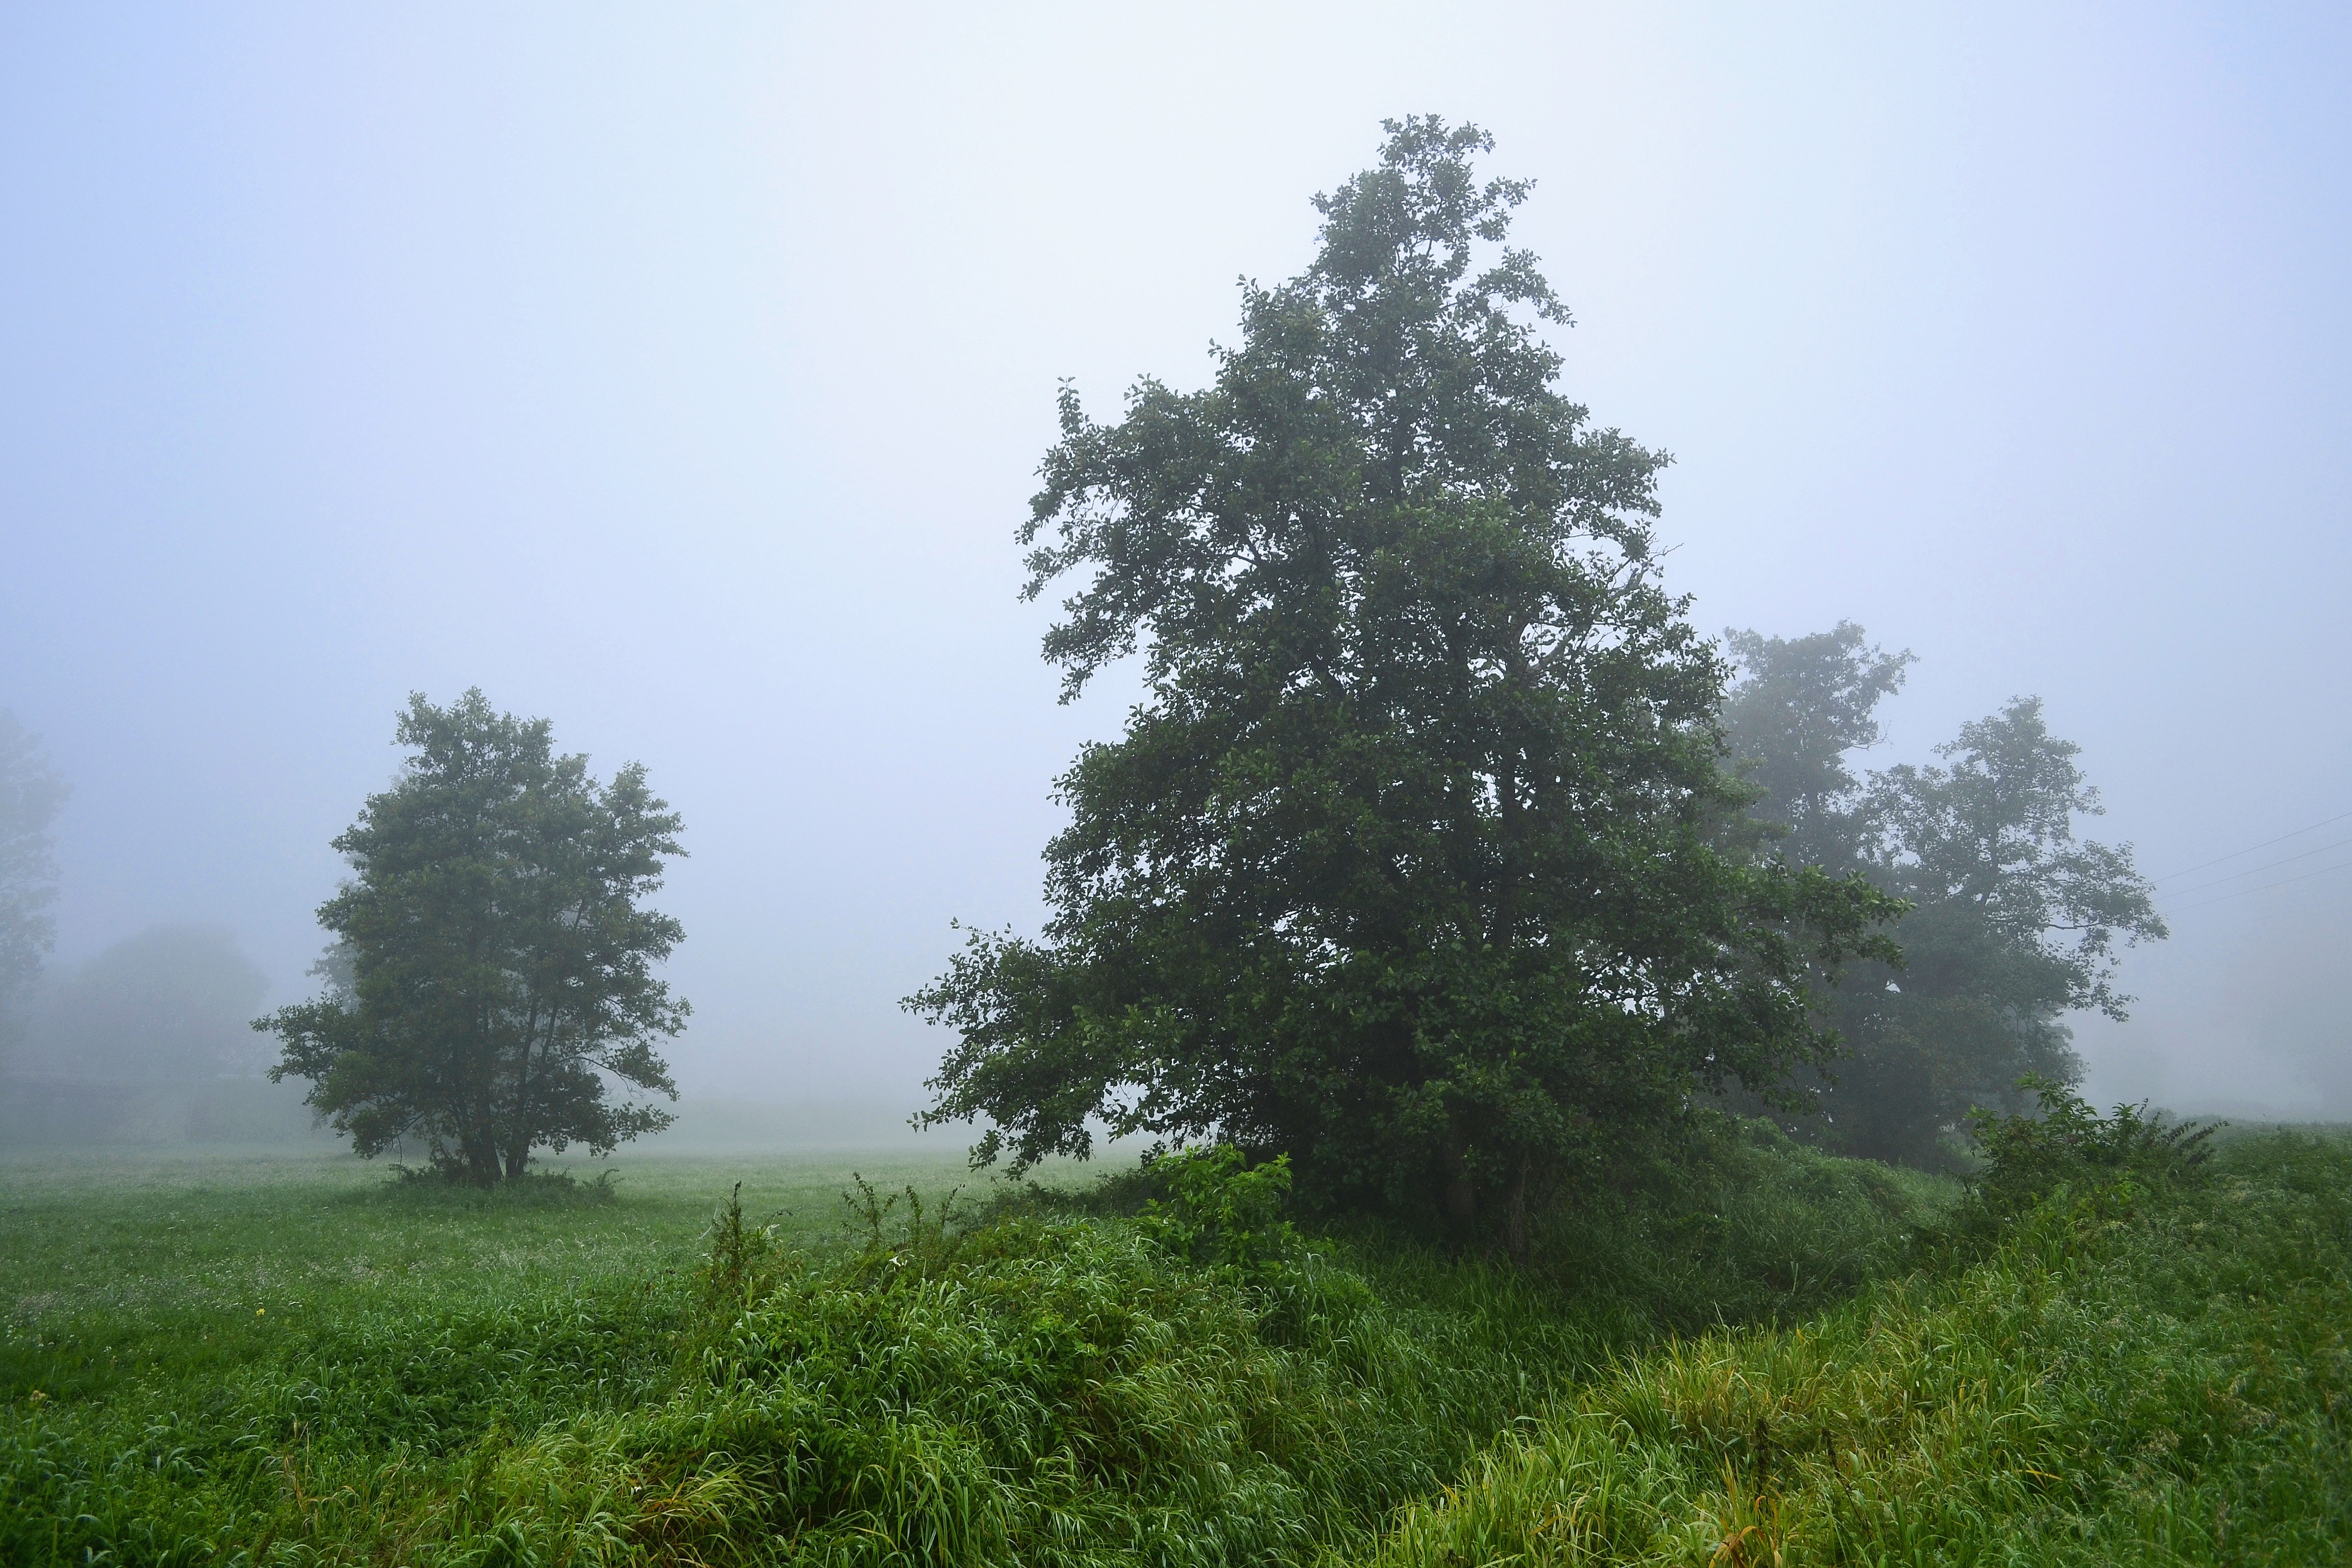
landscape, tree, nature, forest, grass, plant, sky, fog, mist, field, meadow, sunlight, morning, hill, view, green, weather, blue, clouds, woodland, habitat, the fog, ecosystem, rural area, polyana, biome, natural environment, atmospheric phenomenon, woody plant